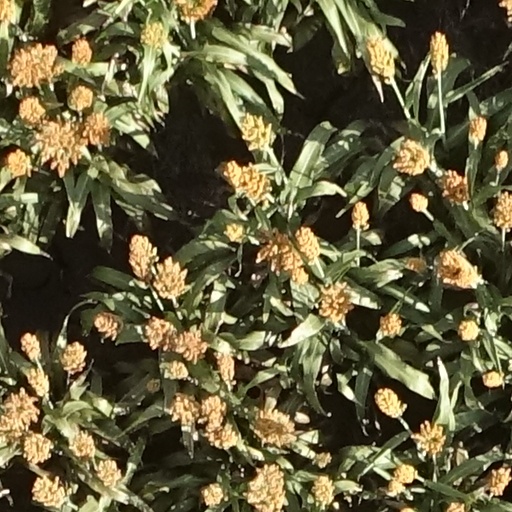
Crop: sorghum